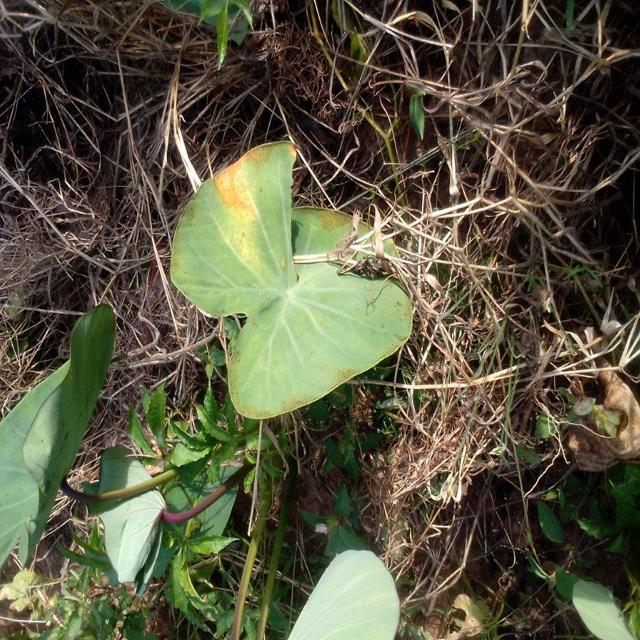
Label: Mid_Blight